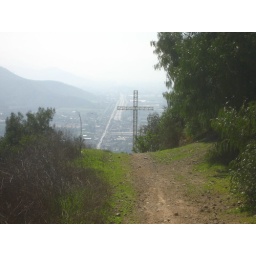
like every city in chile has a big cross on a hill above it